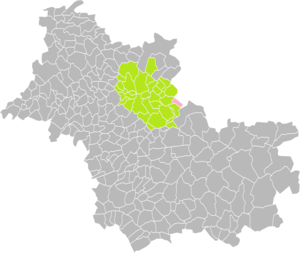
Localisation de la Commune de Lestiou dans la Communauté de communes de la Beauce-Val de Loire (Loir-et-Cher)
Lestiou est une commune française située dans le département de Loir-et-Cher en région Centre-Val de Loire.